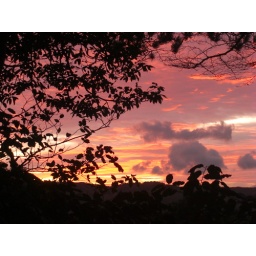
window in the sky